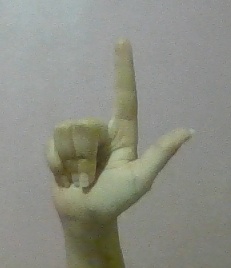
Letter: laam